Gil Jourdan

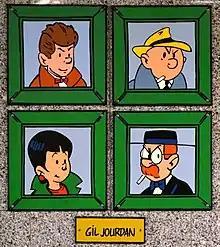
Clockwise from top left: Gil Jourdan, Libellule, Inspector Crouton and Queue-de-Cerise.

First appearing in "Spirou" magazine, Jourdan's adventures were then published in book form and even as omnibus editions which included short stories and other Tillieux detectives like Bob Slide (an FBI man in the 1930s), Felix (the original Jourdan) and Marc Jaguar (another detective).